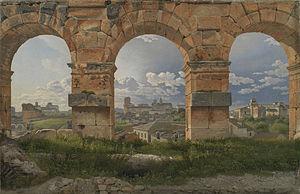
8 février : interdiction du commerce des esclaves par les puissances européennes réunies à Vienne grâce à l’intervention de Castlereagh. Les navires de guerre français et britanniques sont autorisés à intercepter les navires suspects, à les contrôler et à juger et condamner, pour piraterie, les équipages des bateaux négriers. La traite persiste cependant.